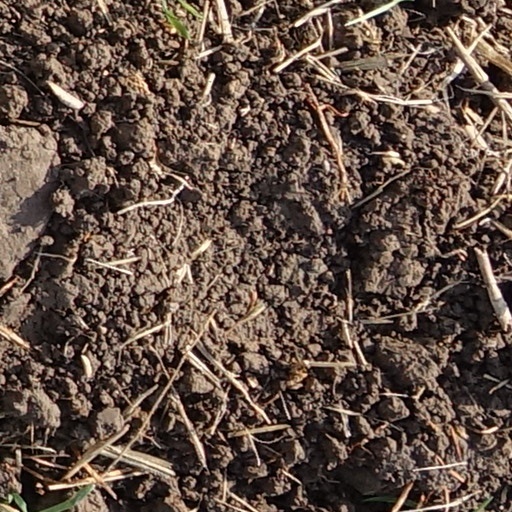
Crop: wheat